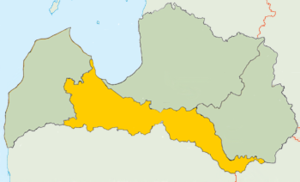
La Lettonie a émis entre 2016 et 2018 une série de quatre pièces de monnaie de 2 euros commémoratives sur le thème des régions administratives de la Lettonie.